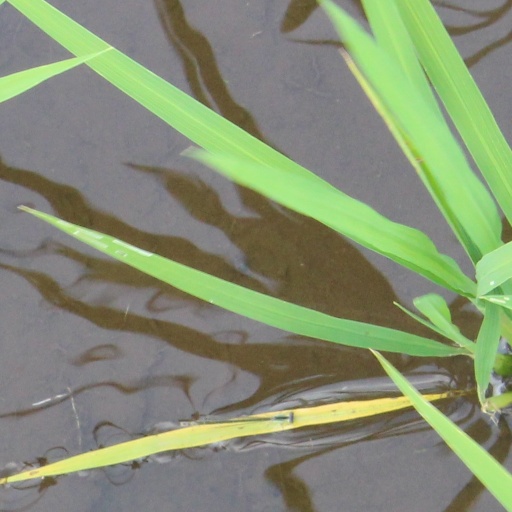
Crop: rice